Giles Coren

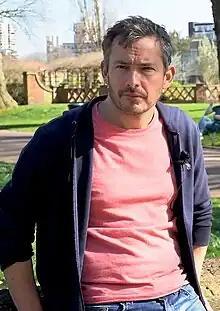
Coren in 2021

Giles Robin Patrick Coren (born 29 July 1969) is a British columnist, food writer, and television and radio presenter. He has been a restaurant critic for "The Times" newspaper since 2002, and was named Food and Drink Writer of the Year at the British Press Awards in 2005.